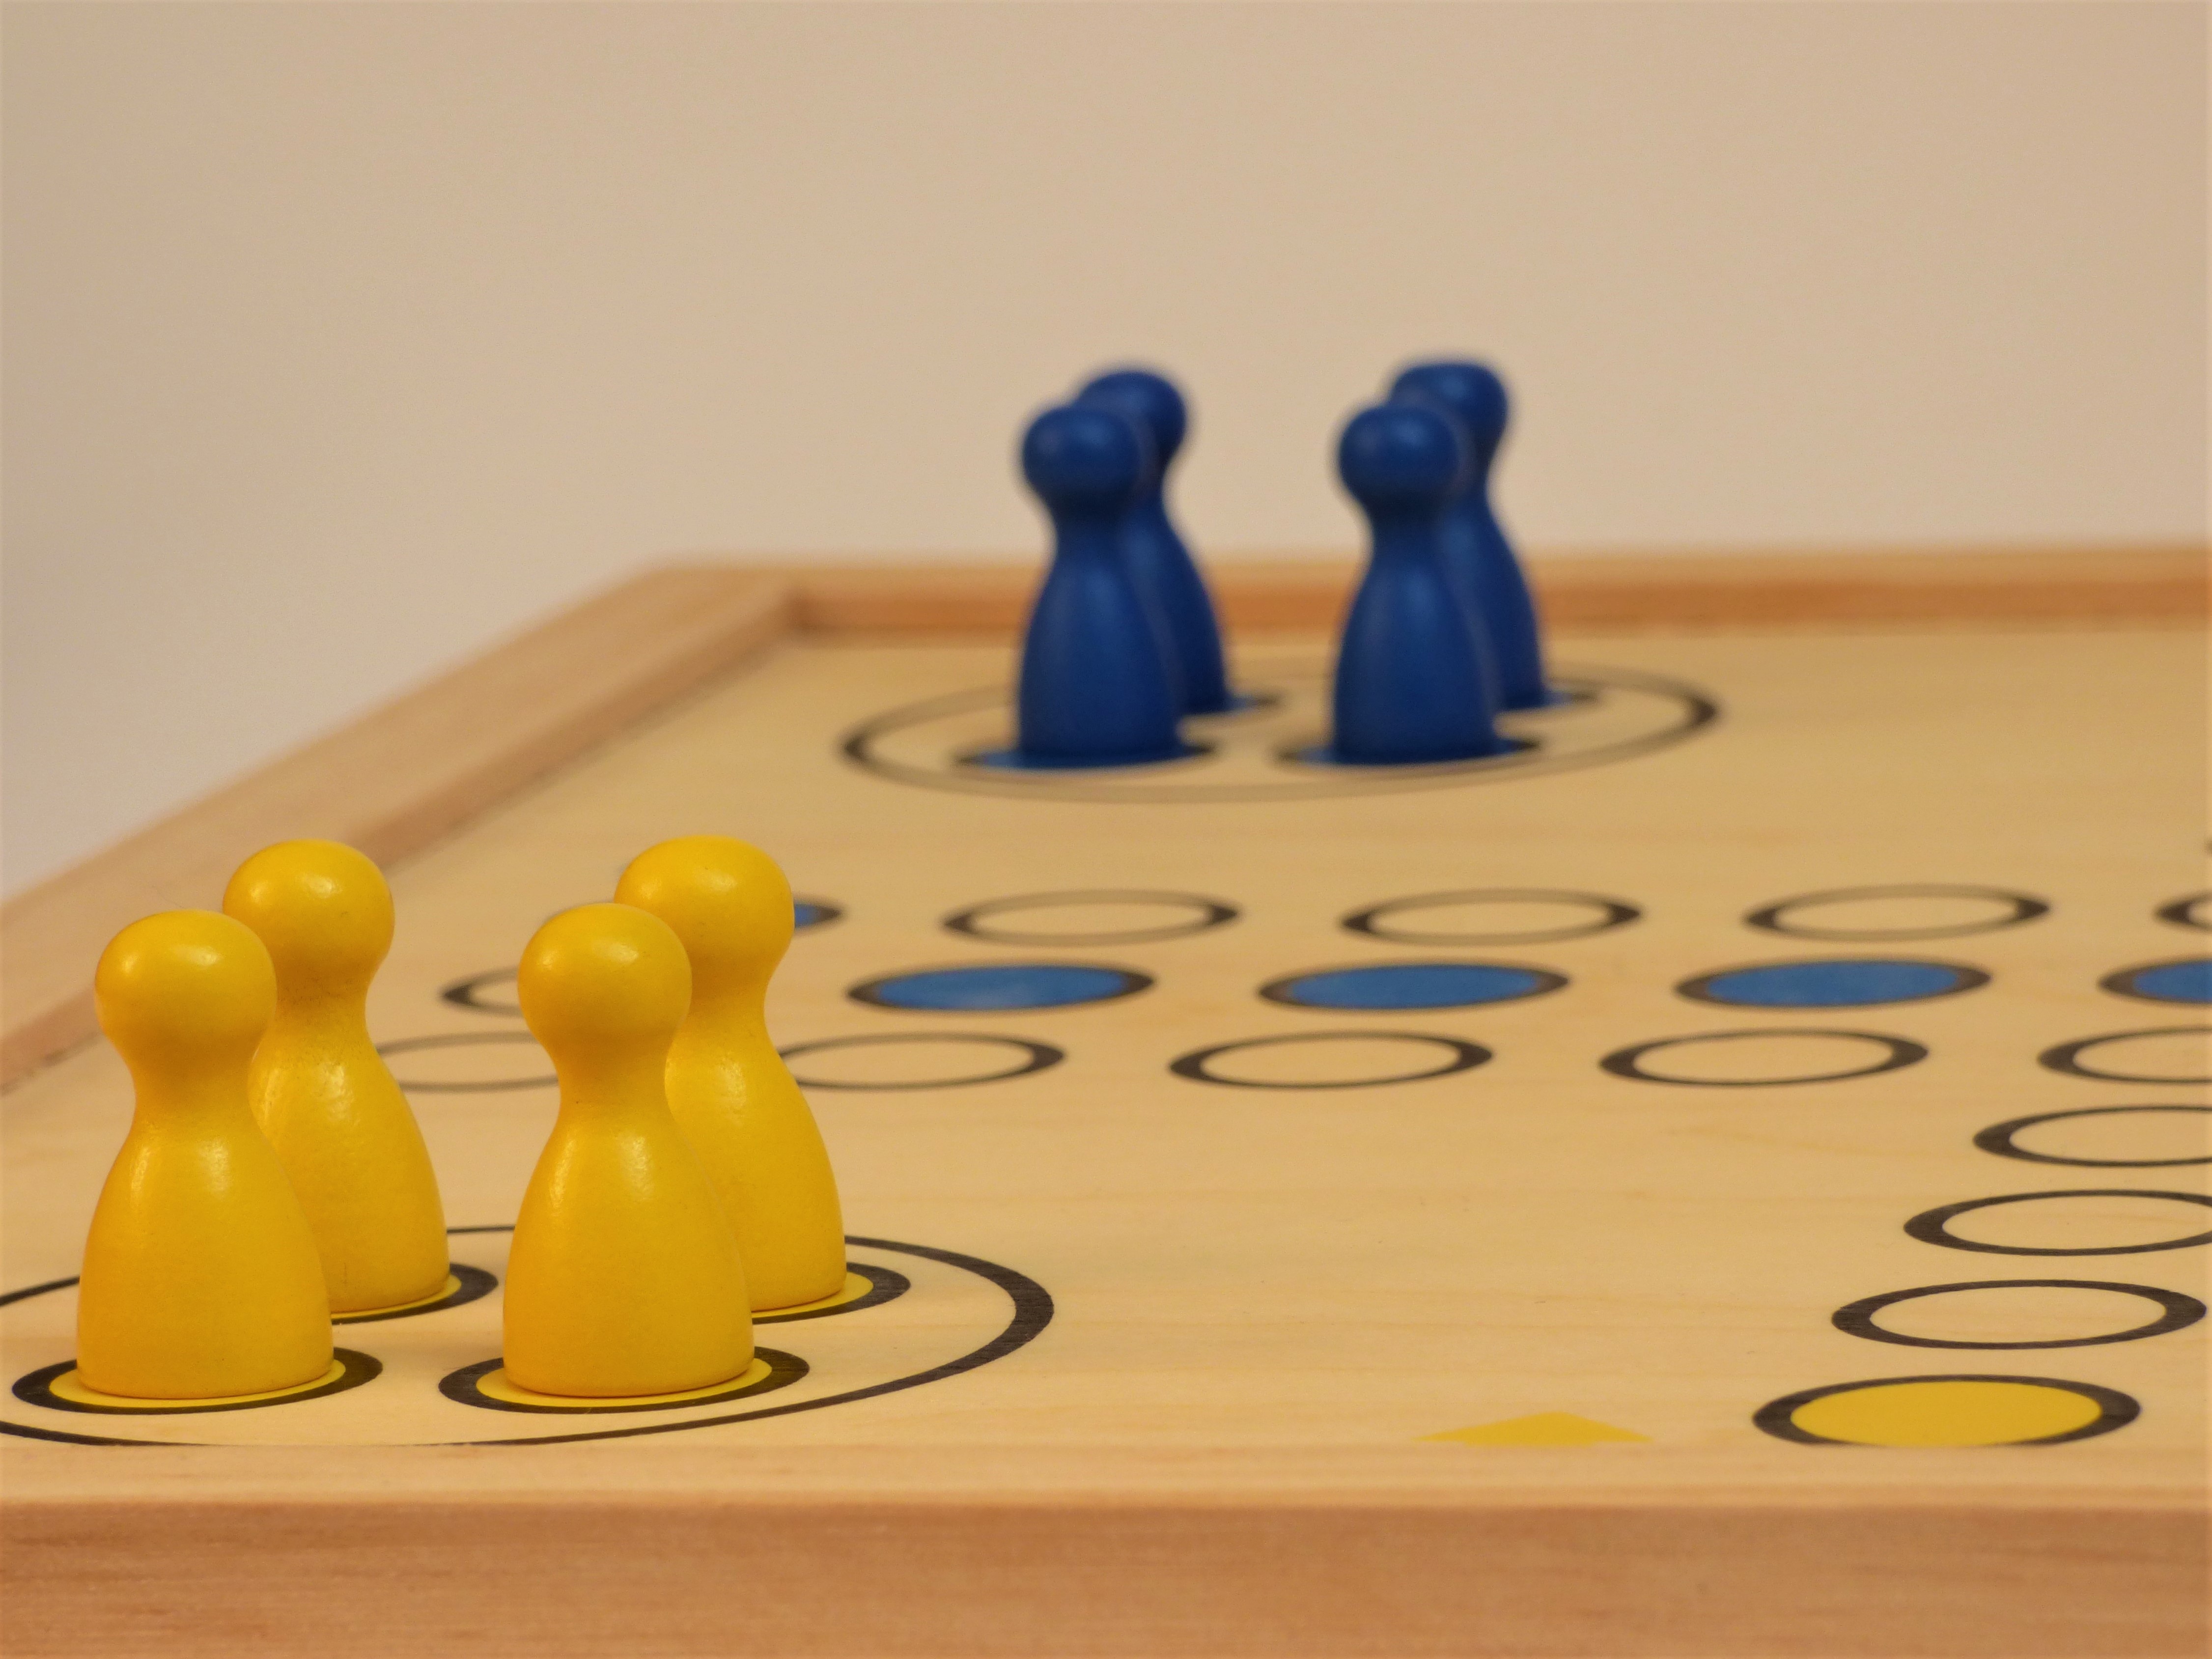
play, number, yellow, leisure, toy, board game, fun, society, figurine, figures, games, shape, entertainment, pleasure, win, voltage, game figure, game characters, lose, game board, pastime, craps, parchesi up not, indoor games and sports, tabletop game, family game, community game, game night